Alex Mejia

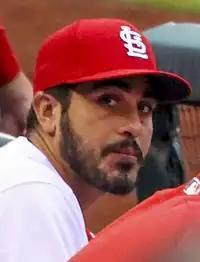
Mejia with the St. Louis Cardinals in 2017

Alejandro DeJesus Mejia (born January 18, 1991) is an American professional baseball infielder for the Saraperos de Saltillo of the Mexican League. He played college baseball for the Arizona Wildcats, winning the 2012 College World Series. He has previously played in Major League Baseball (MLB) for the St. Louis Cardinals.